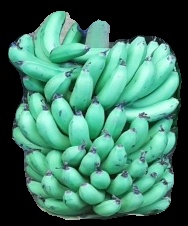
Variety: pachbale
Grade: grade1